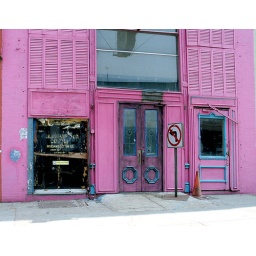
A pink building on Front Street in Memphis, Tenn., Sunday, Sept. 2, 2007.